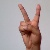
The image shows a hand gesture representing the letter 'V' in Indian Sign Language.